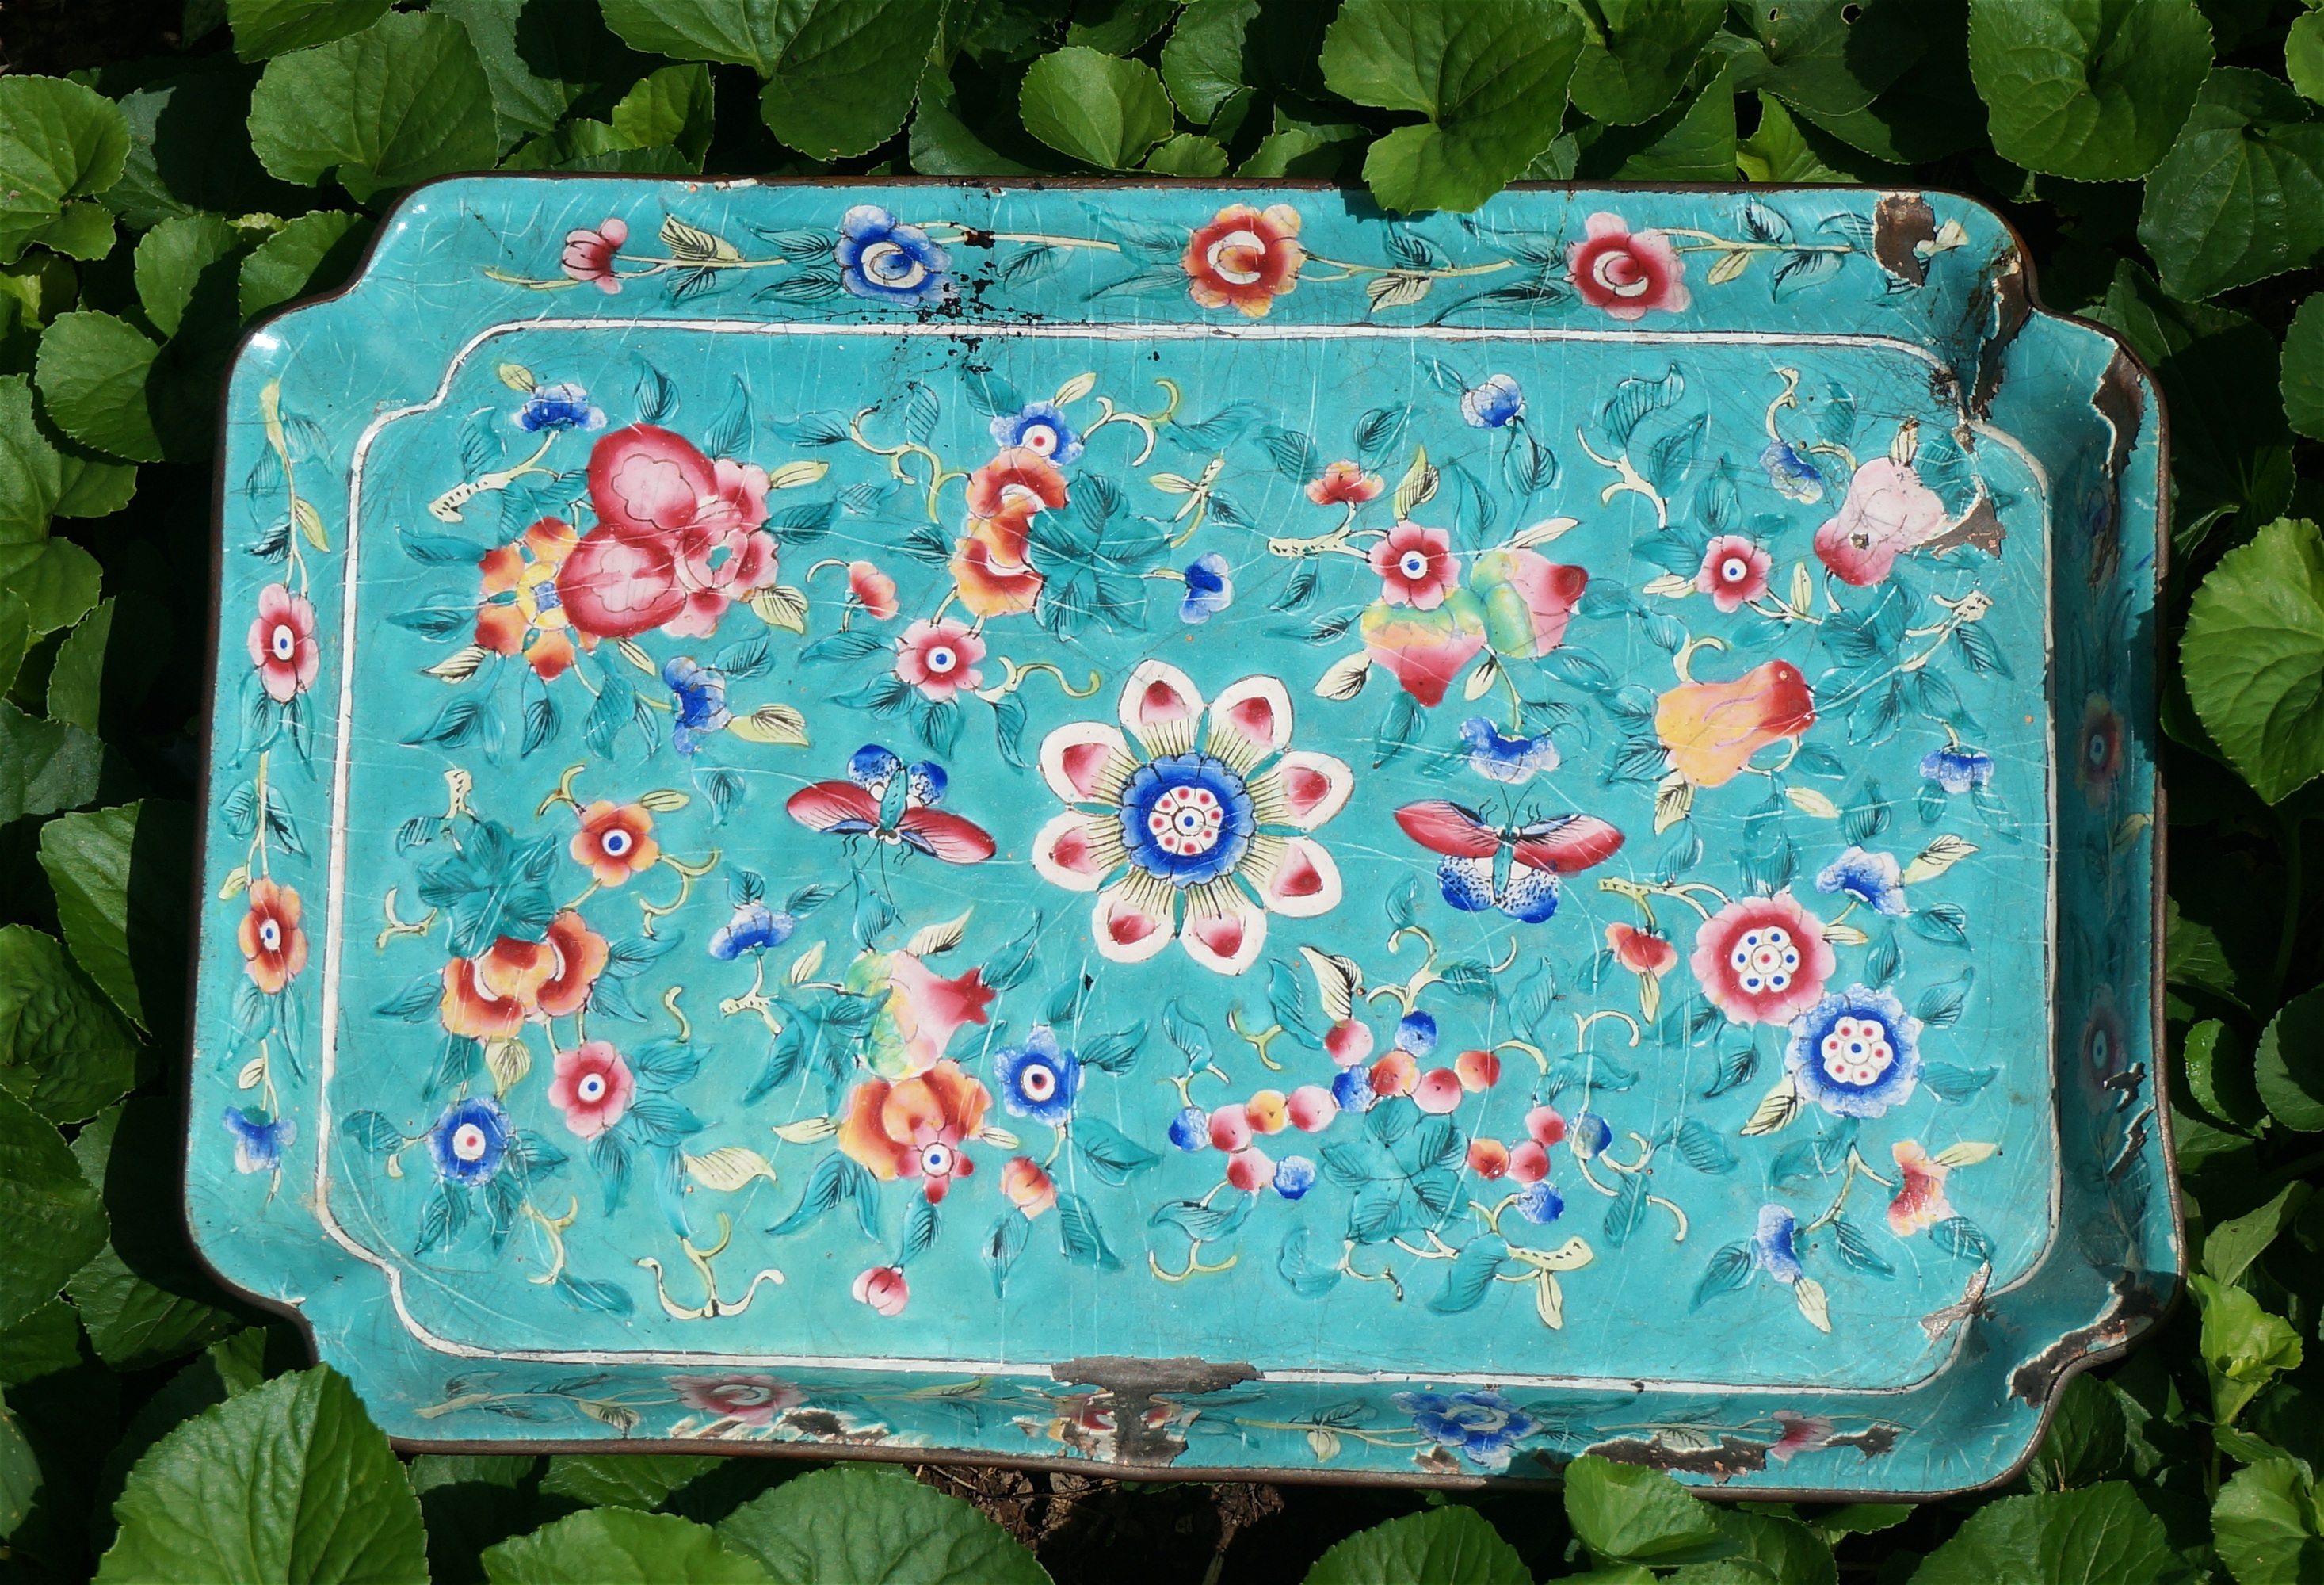
nature, antique, flower, old, rose, decoration, green, craft, colorful, tray, flowers, leaves, textile, art, turquoise, butterflies, antique tray, enameled